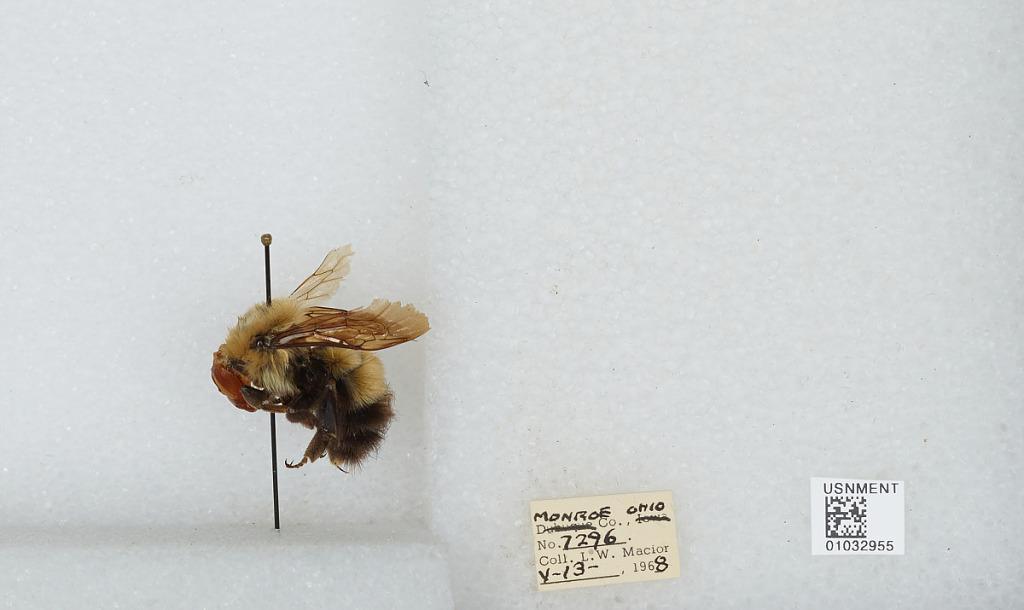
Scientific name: Bombus (Pyrobombus) perplexus Cresson
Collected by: L. Macior
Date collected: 1968-5-13
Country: United States
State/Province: Ohio
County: Monroe
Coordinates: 39.73, -81.08